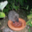
Label: porcupine